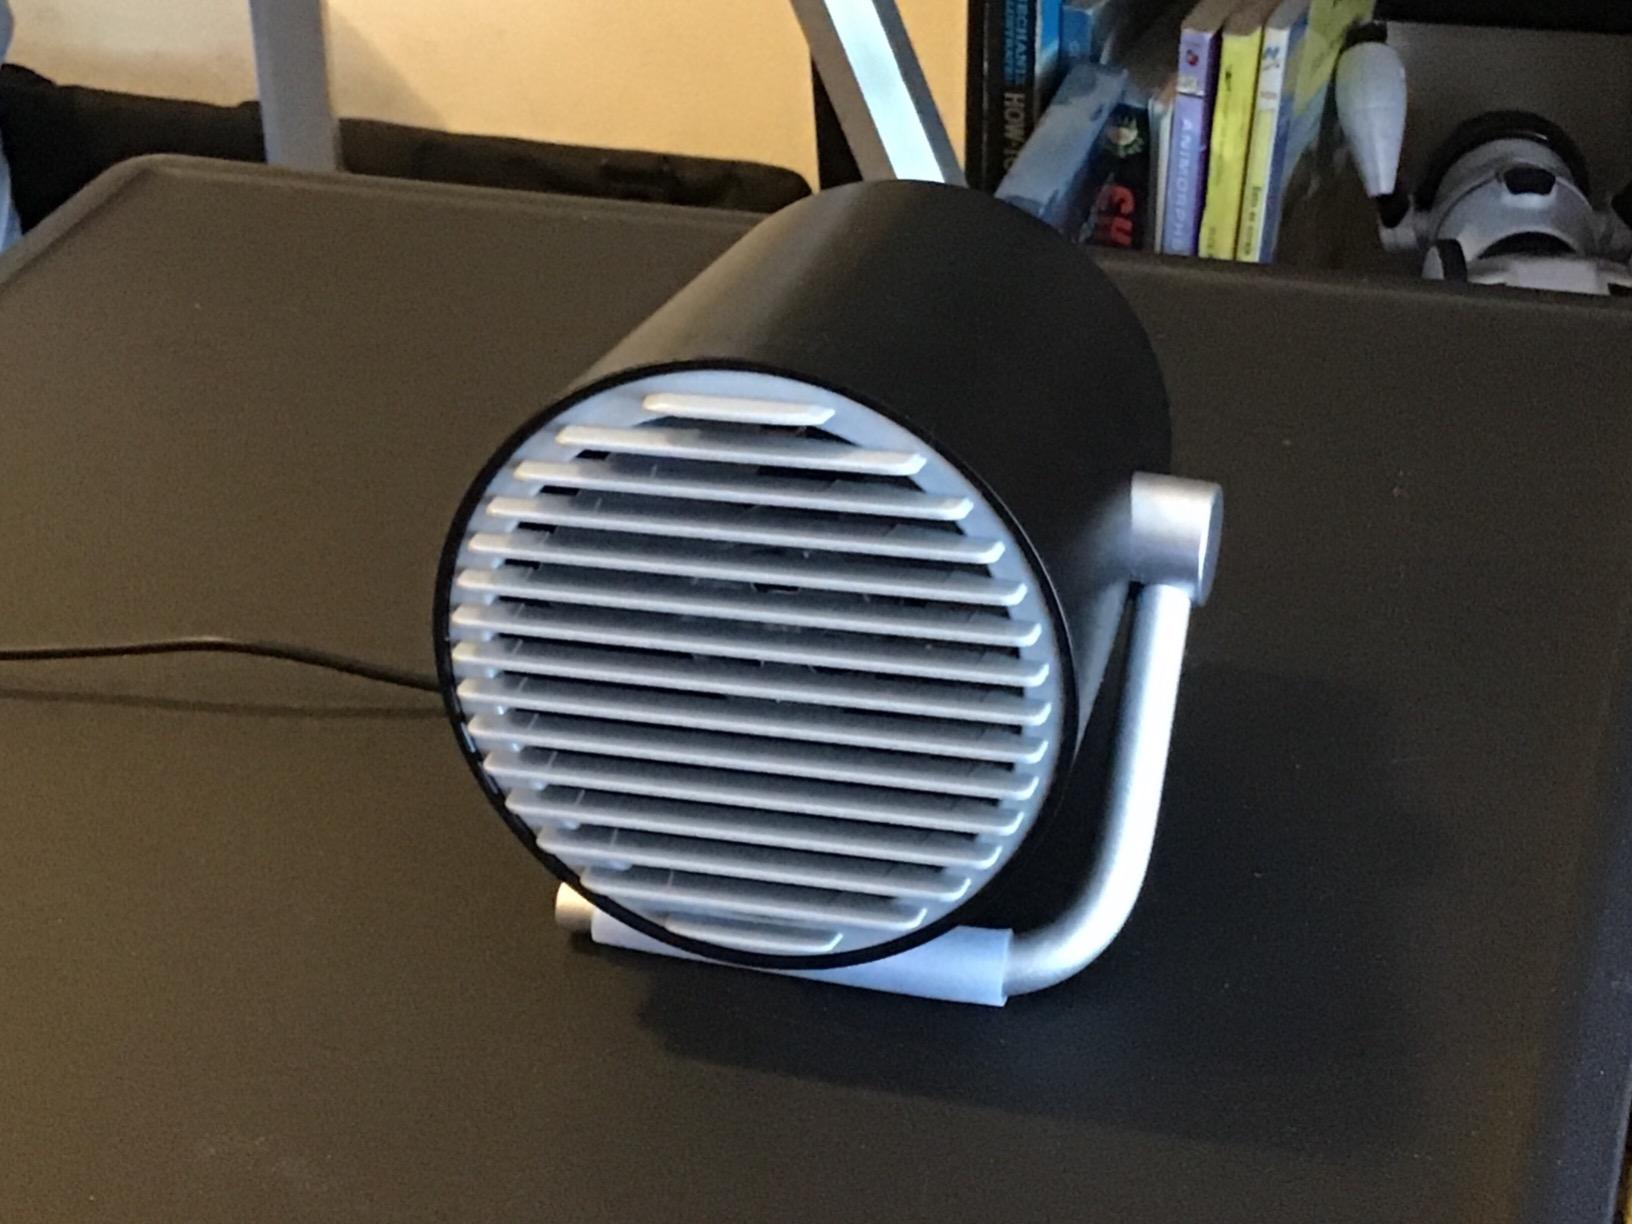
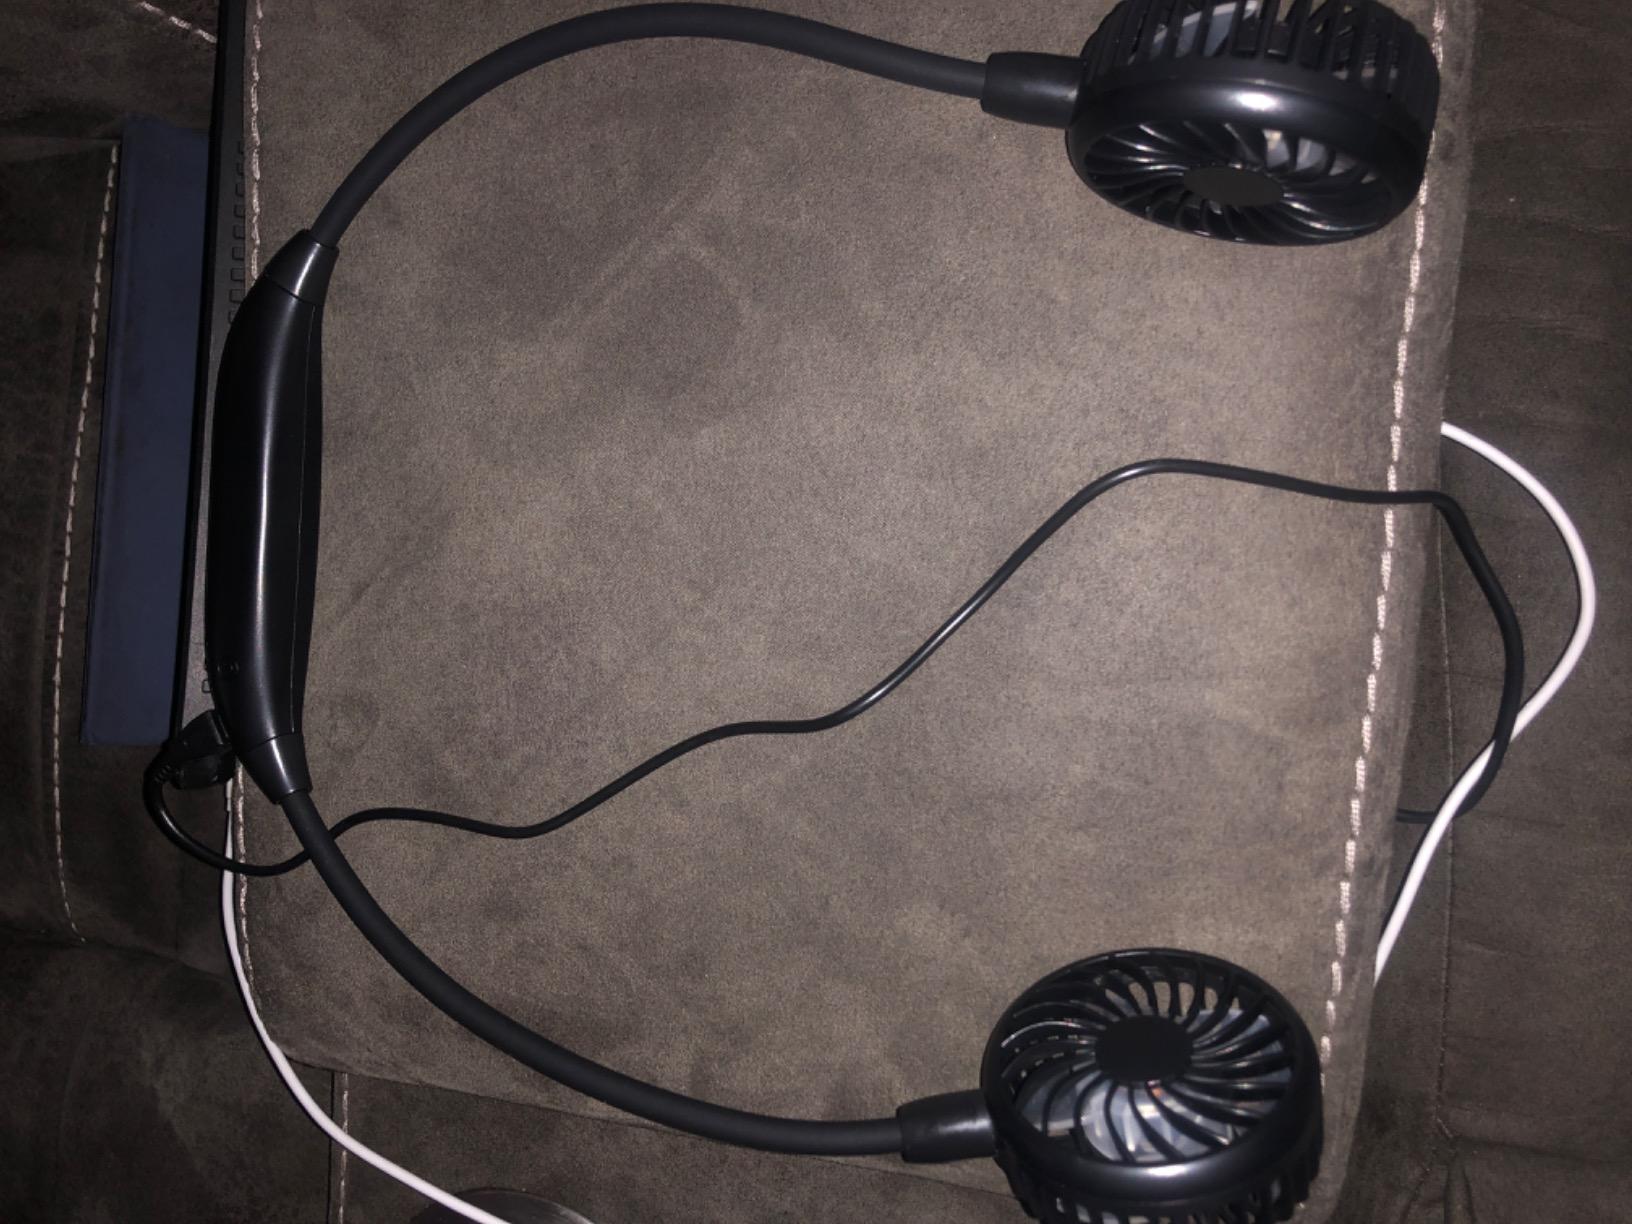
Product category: fan
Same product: no